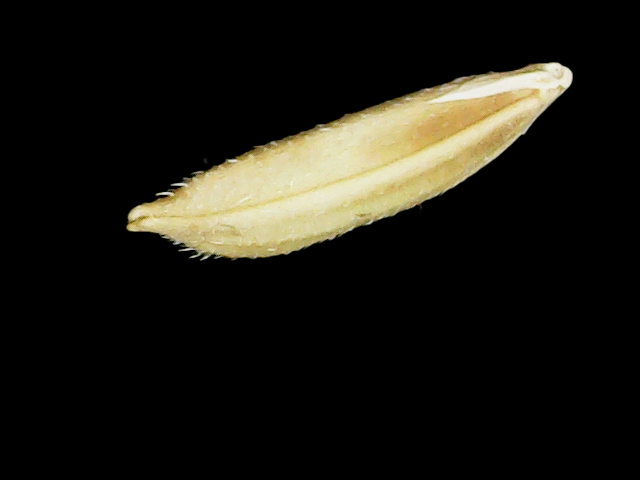
Rice variety: Binadhan11